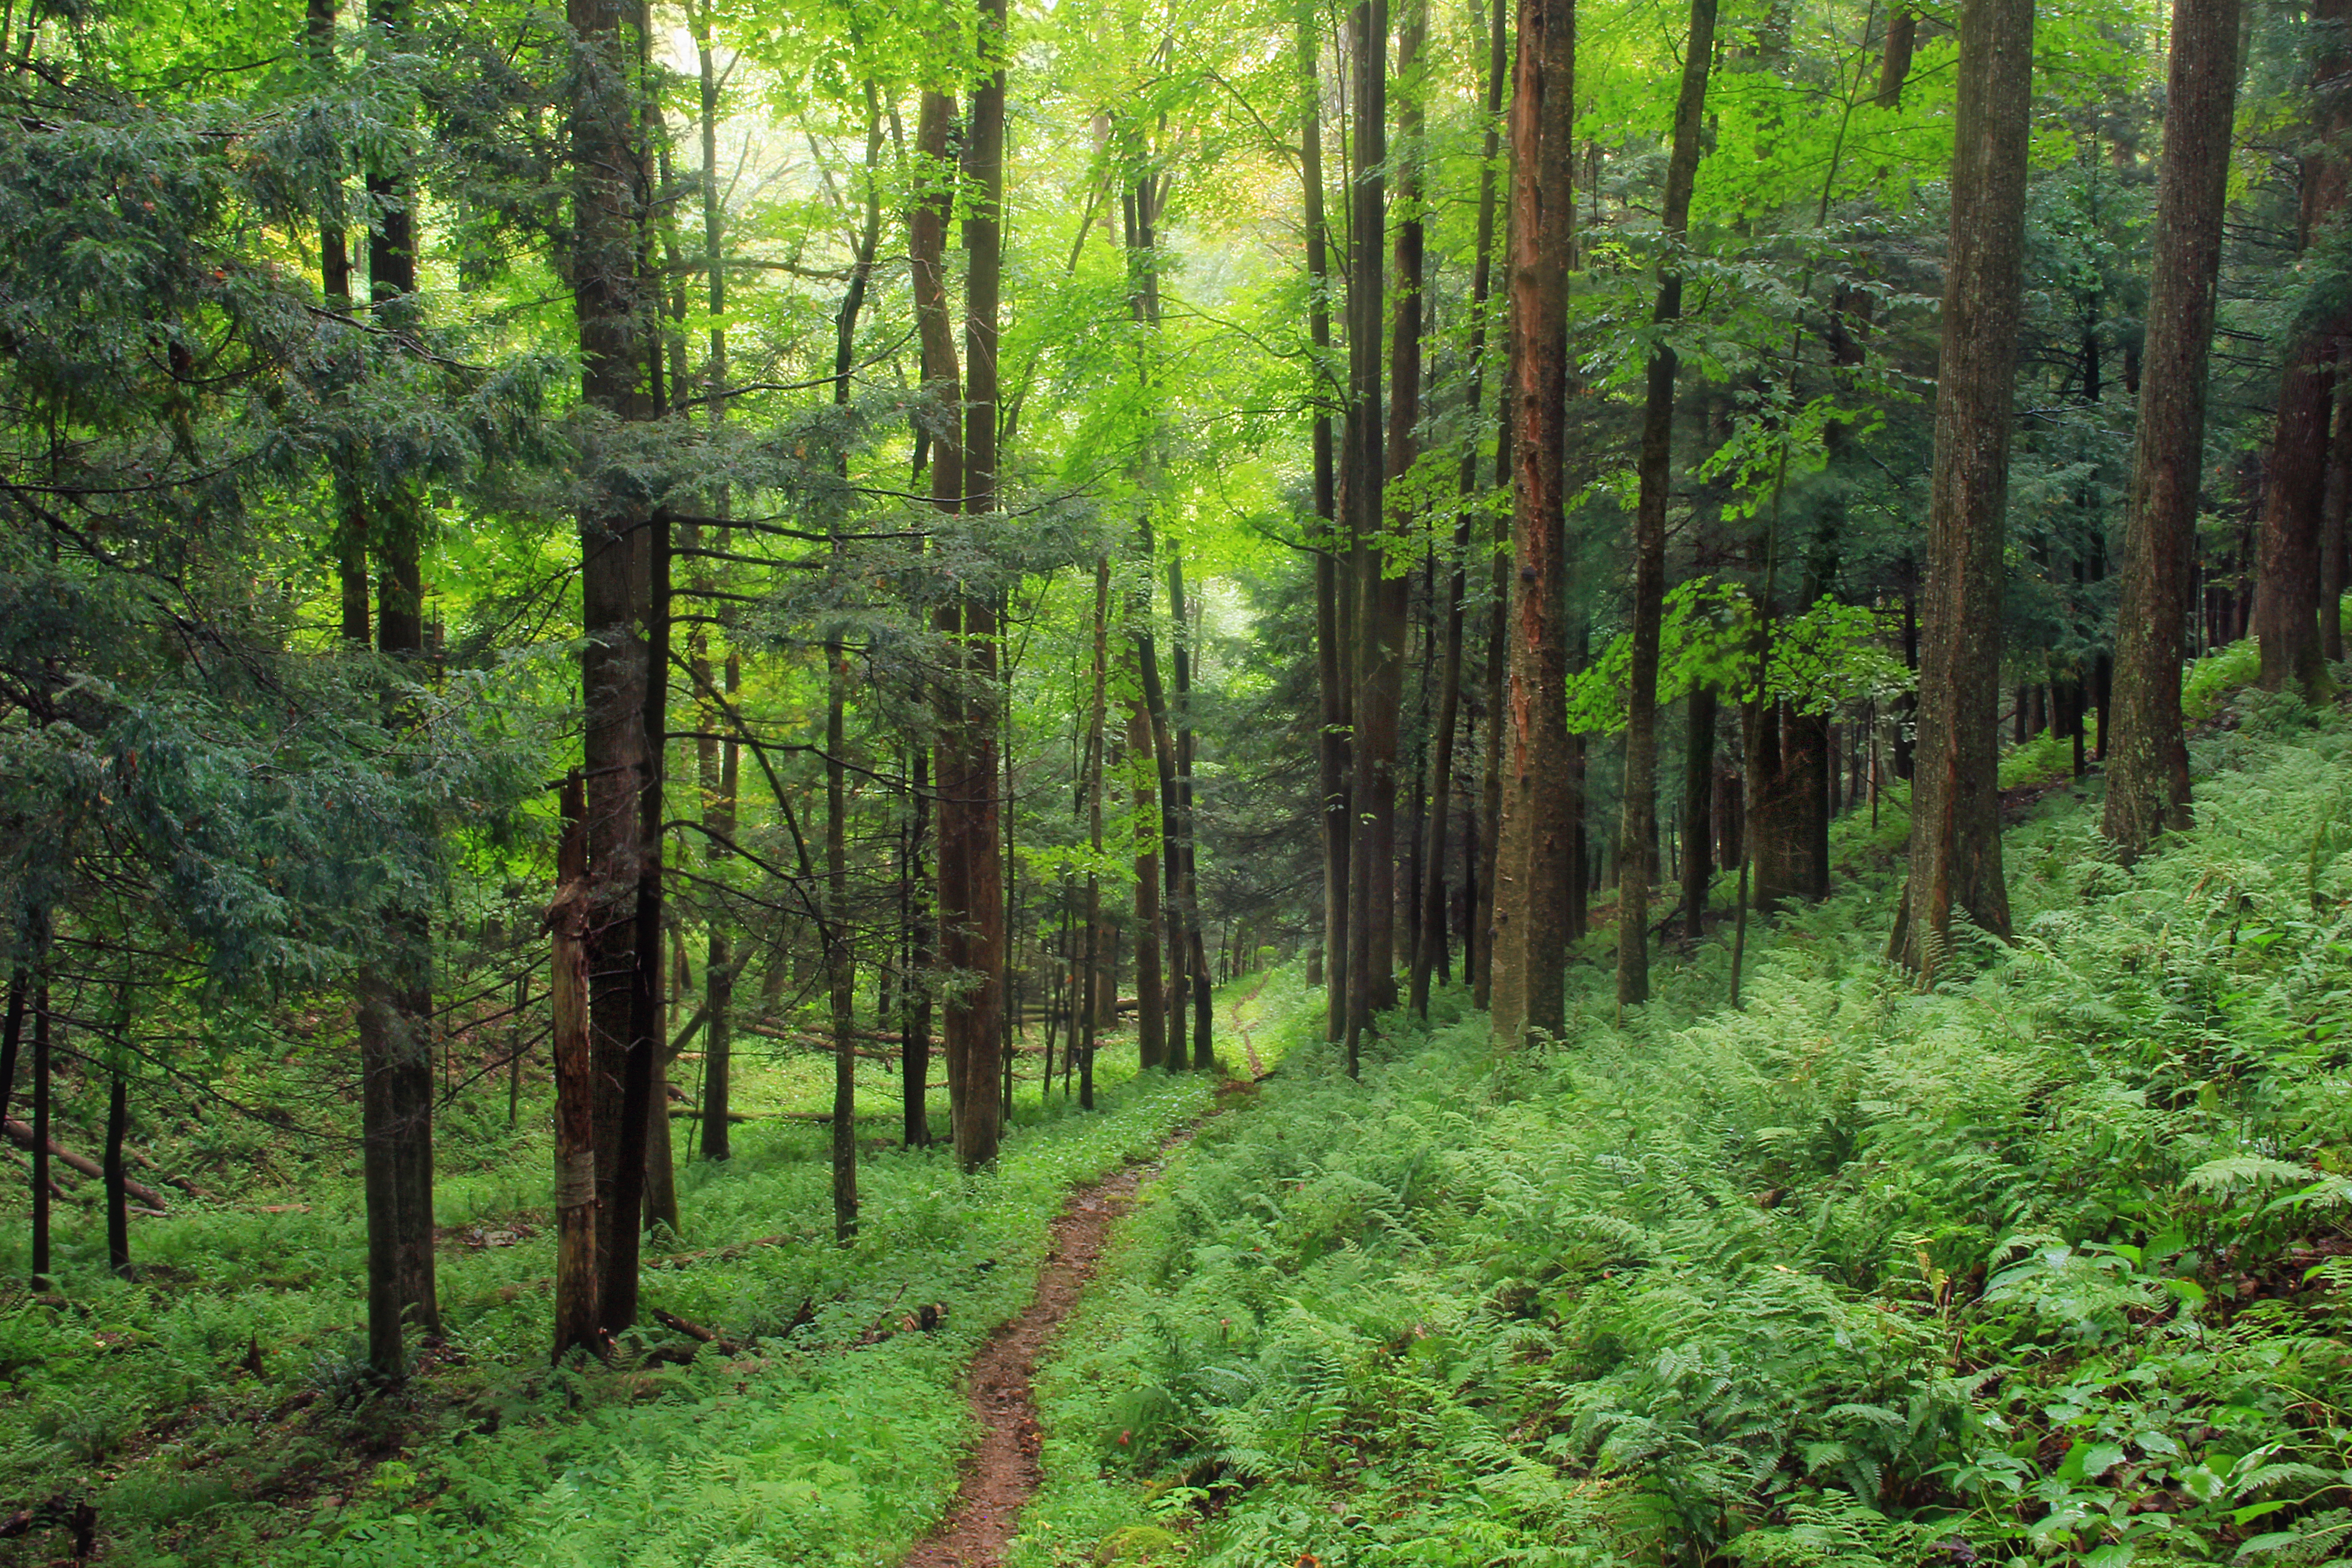
tree, nature, forest, path, wilderness, hiking, trail, summer, jungle, trees, creativecommons, coniferous, spruce, vegetation, rainforest, clintoncounty, deciduous, pennsylvaniawilds, hemlocks, easternhemlocks, ravine, pennsylvania, oldgrowthforest, pottercounty, beechbottomtrail, beechbottomhollow, grove, woodland, habitat, ecosystem, nature reserve, biome, old growth forest, natural environment, geographical feature, woody plant, temperate broadleaf and mixed forest, temperate coniferous forest, riparian forest